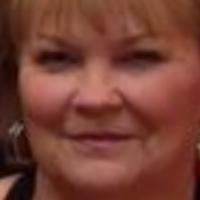
Age group: age 56-65